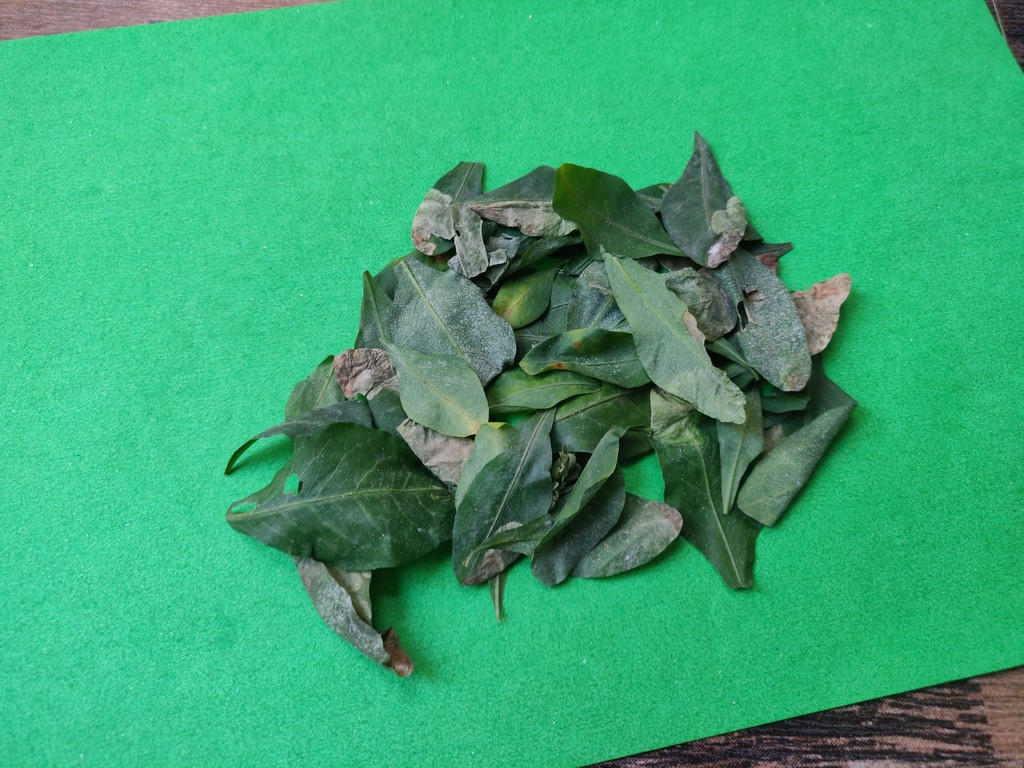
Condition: Unhealthy
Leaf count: multiple
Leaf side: unknown